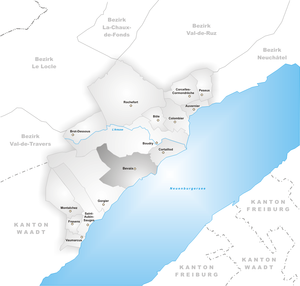
Bevaix est une localité de La Grande Béroche et une ancienne commune suisse du canton de Neuchâtel, située dans la région Littoral.